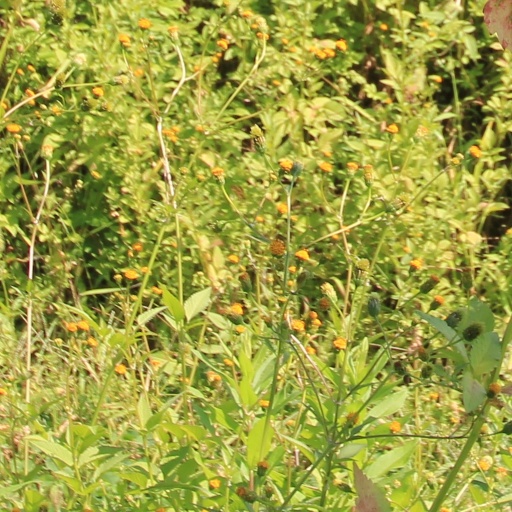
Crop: grape